Sword of Honour (2001 film)

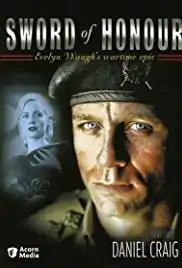

Sword of Honour is a 2001 British television film directed by Bill Anderson and starring Daniel Craig. Scripted by William Boyd, it is based on the "Sword of Honour" trilogy of novels by Evelyn Waugh, which loosely parallel Waugh's own experiences in the Second World War.